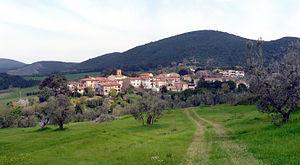
Pomaia ou Pomaja, frazione de la commune de Santa Luce dans la province de Pise, en plus du fameux Festival de Baccello est surtout connu pour un important monastère du bouddhisme tibétain, l’Institut Lama Tsong Khapa.